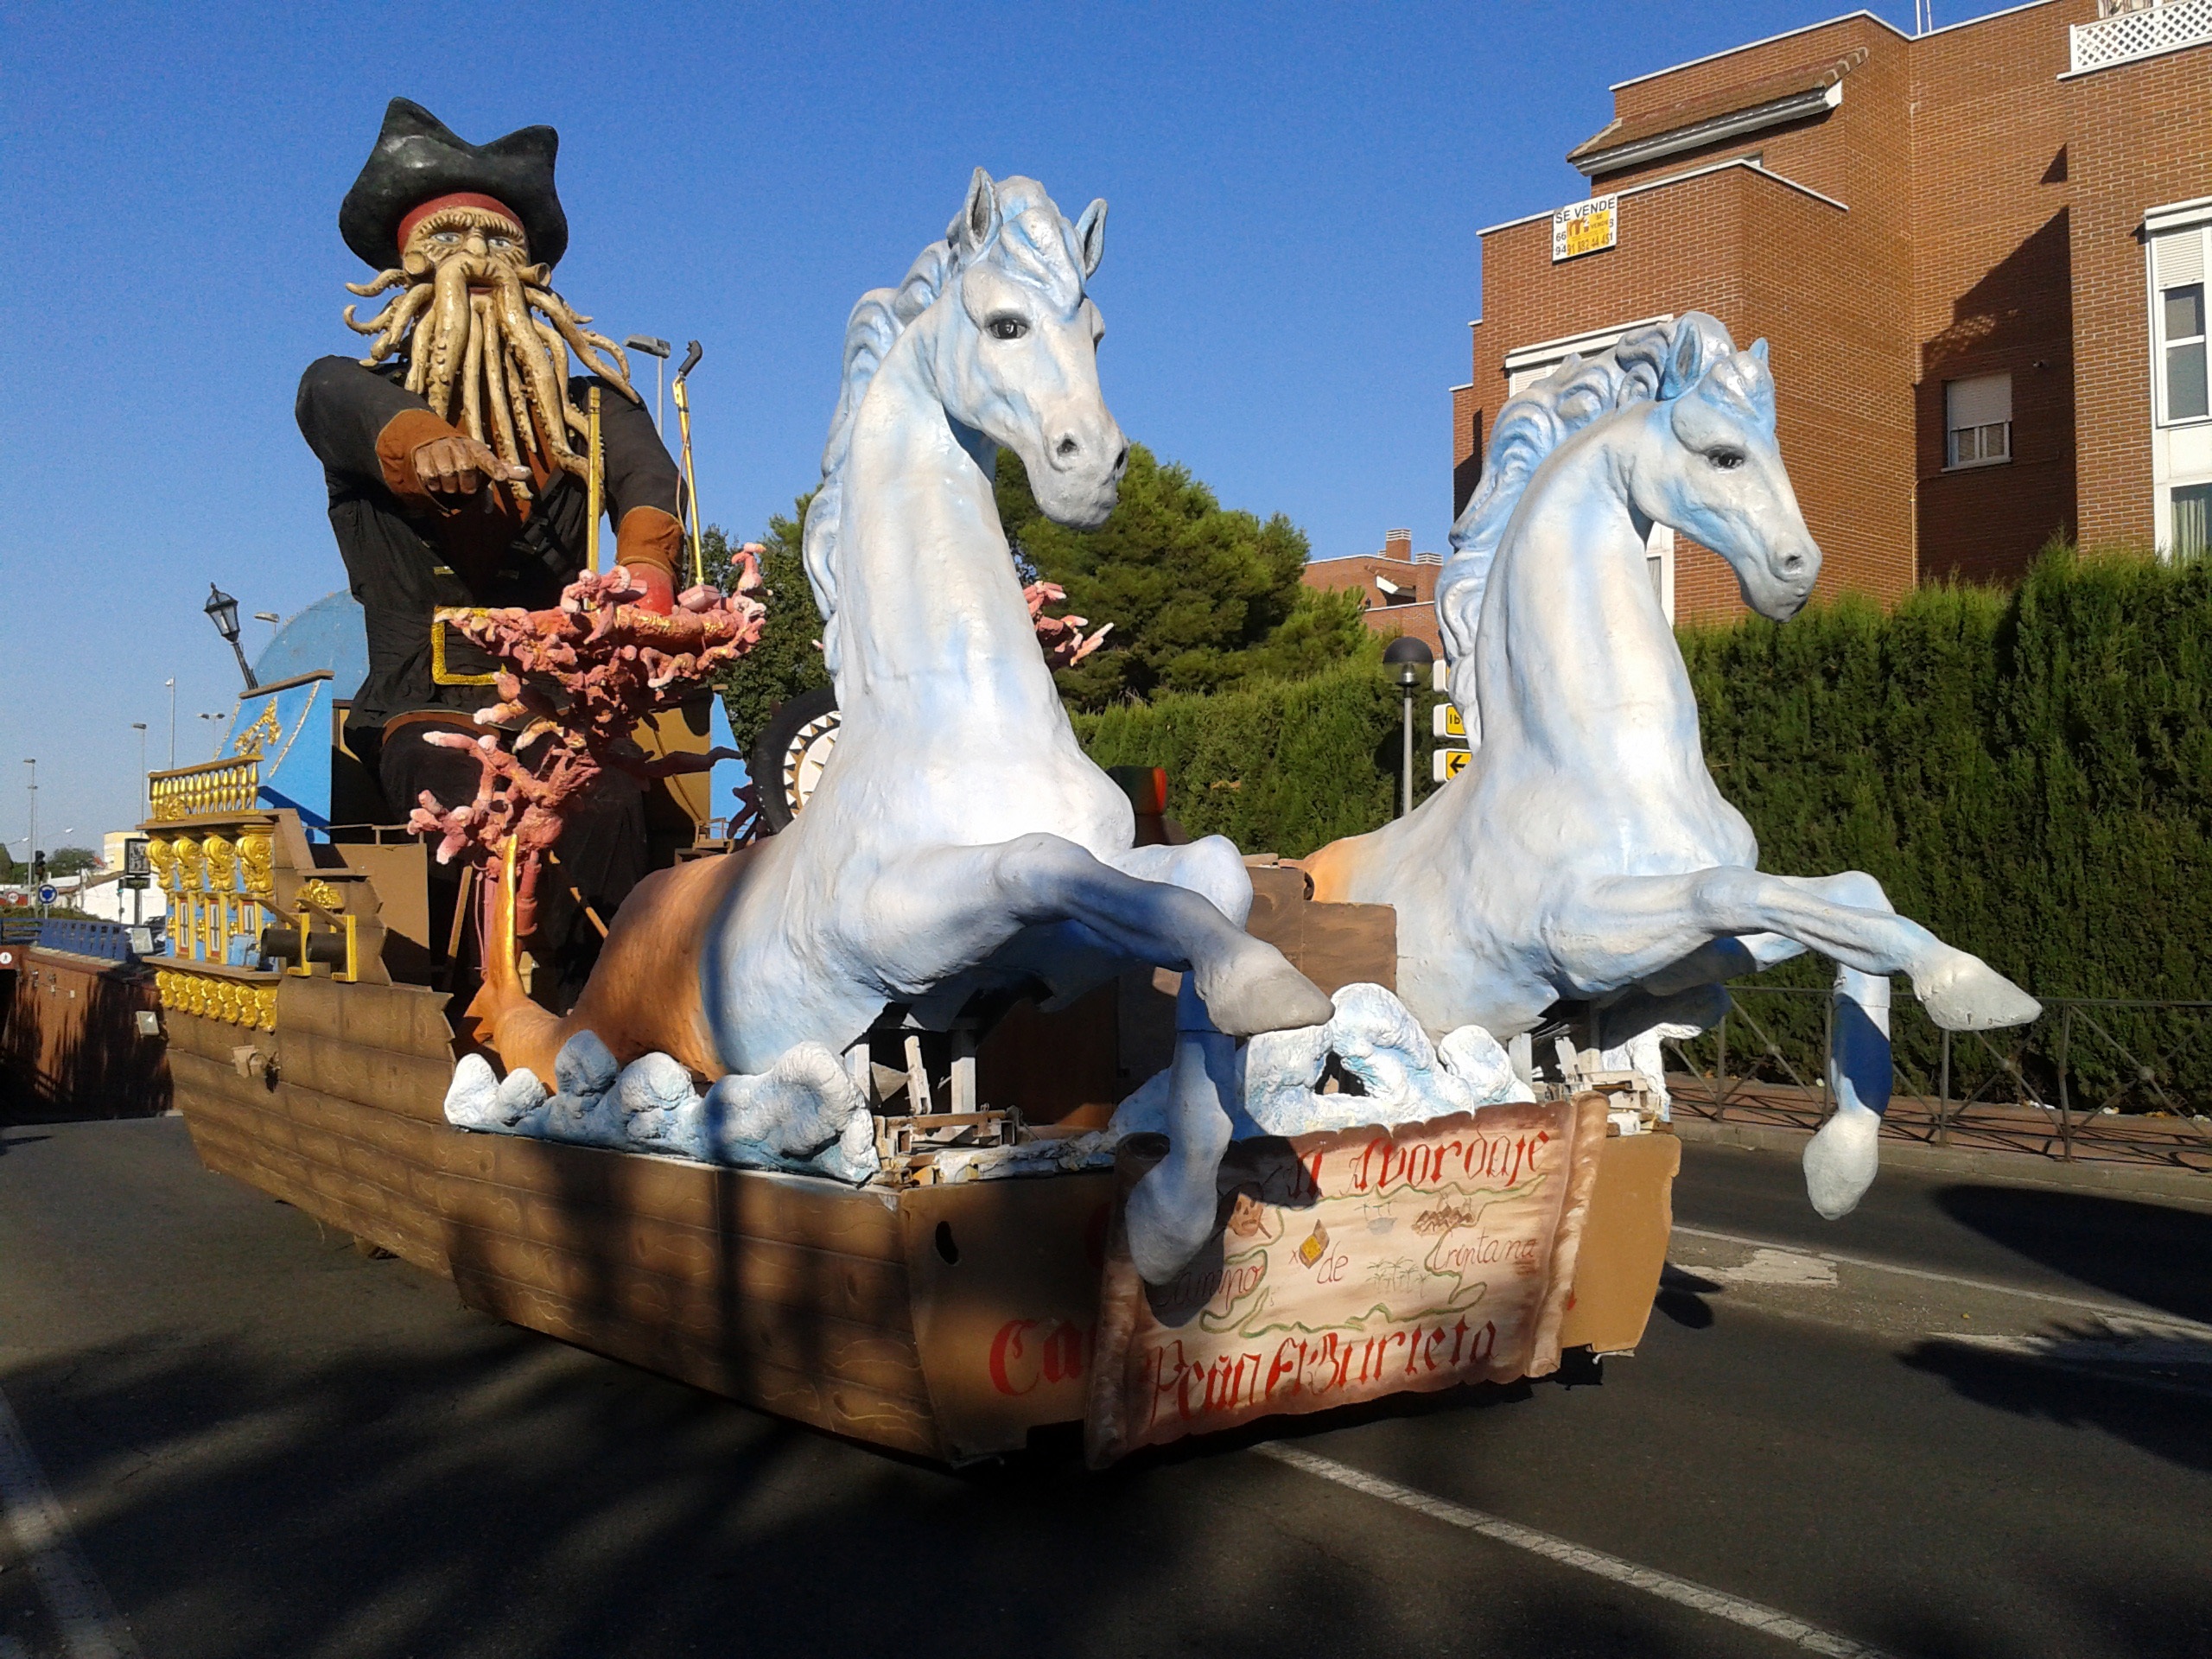
monument, statue, amusement park, park, ride, float, parade, sculpture, art, festival, party, floats, amusement ride, nonbuilding structure